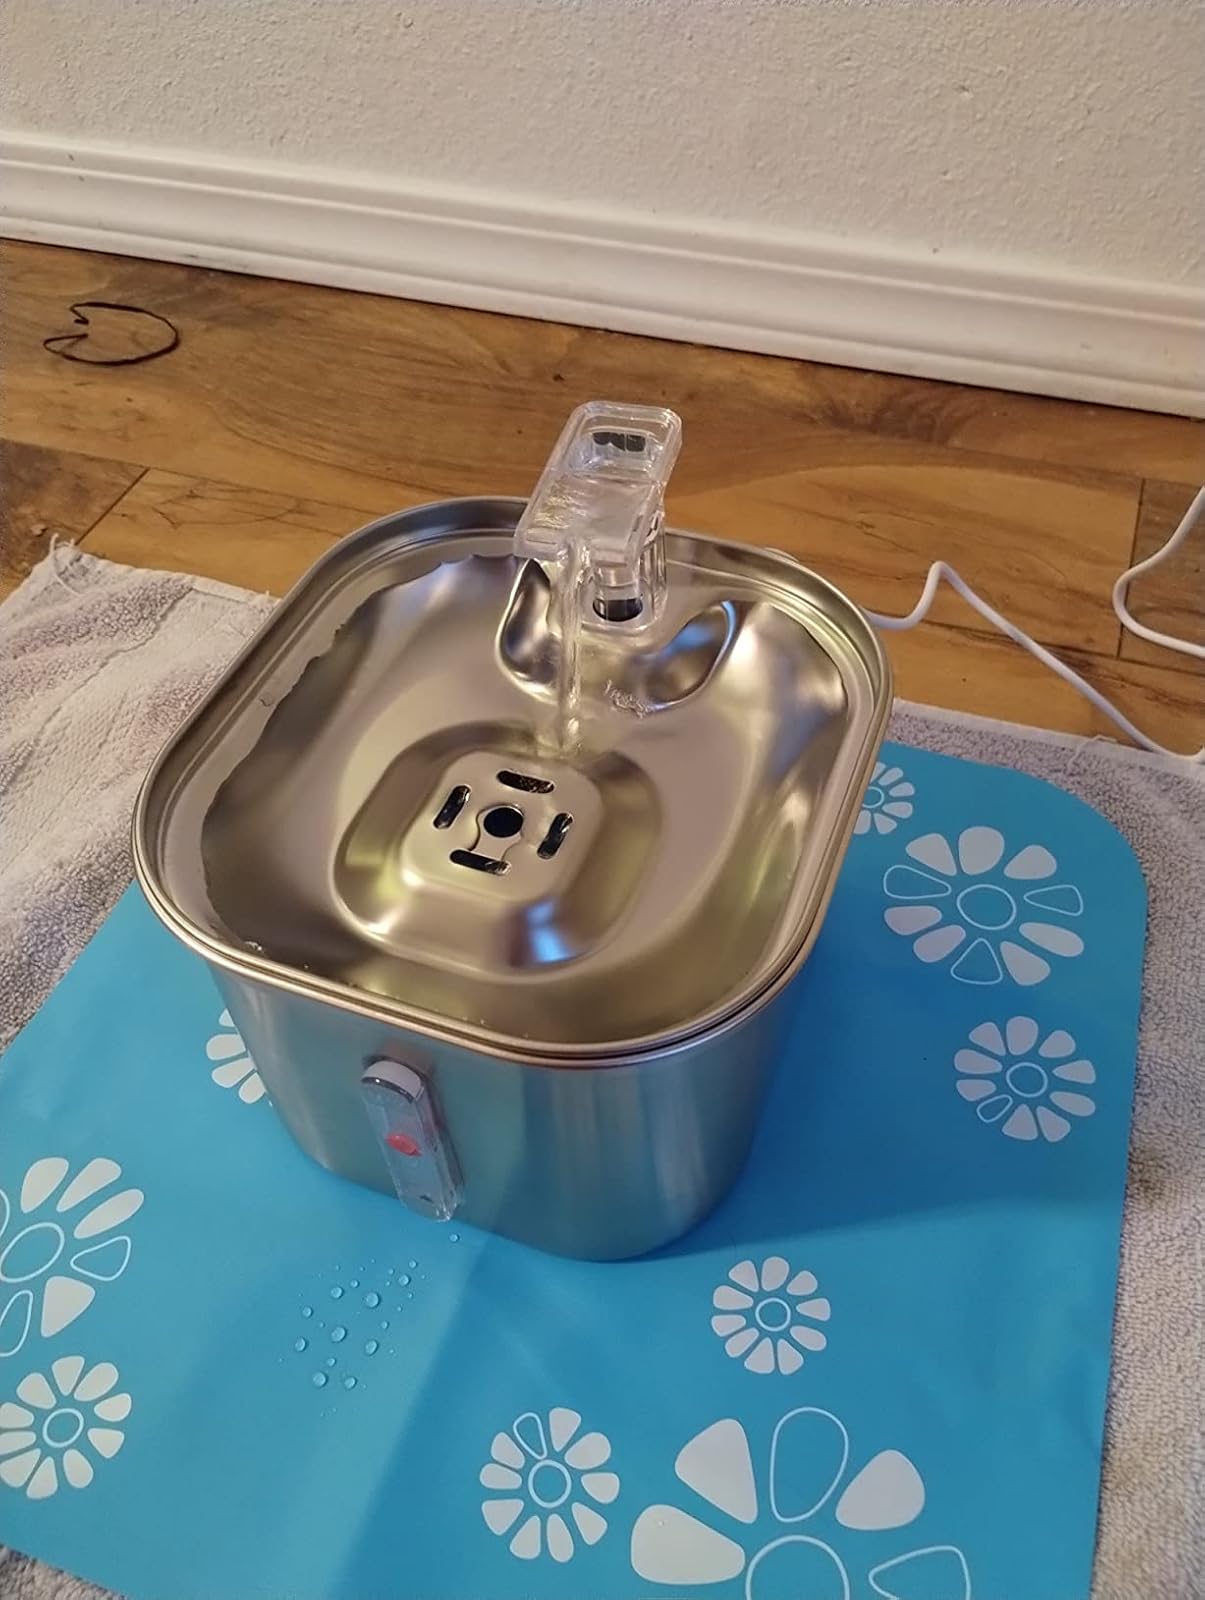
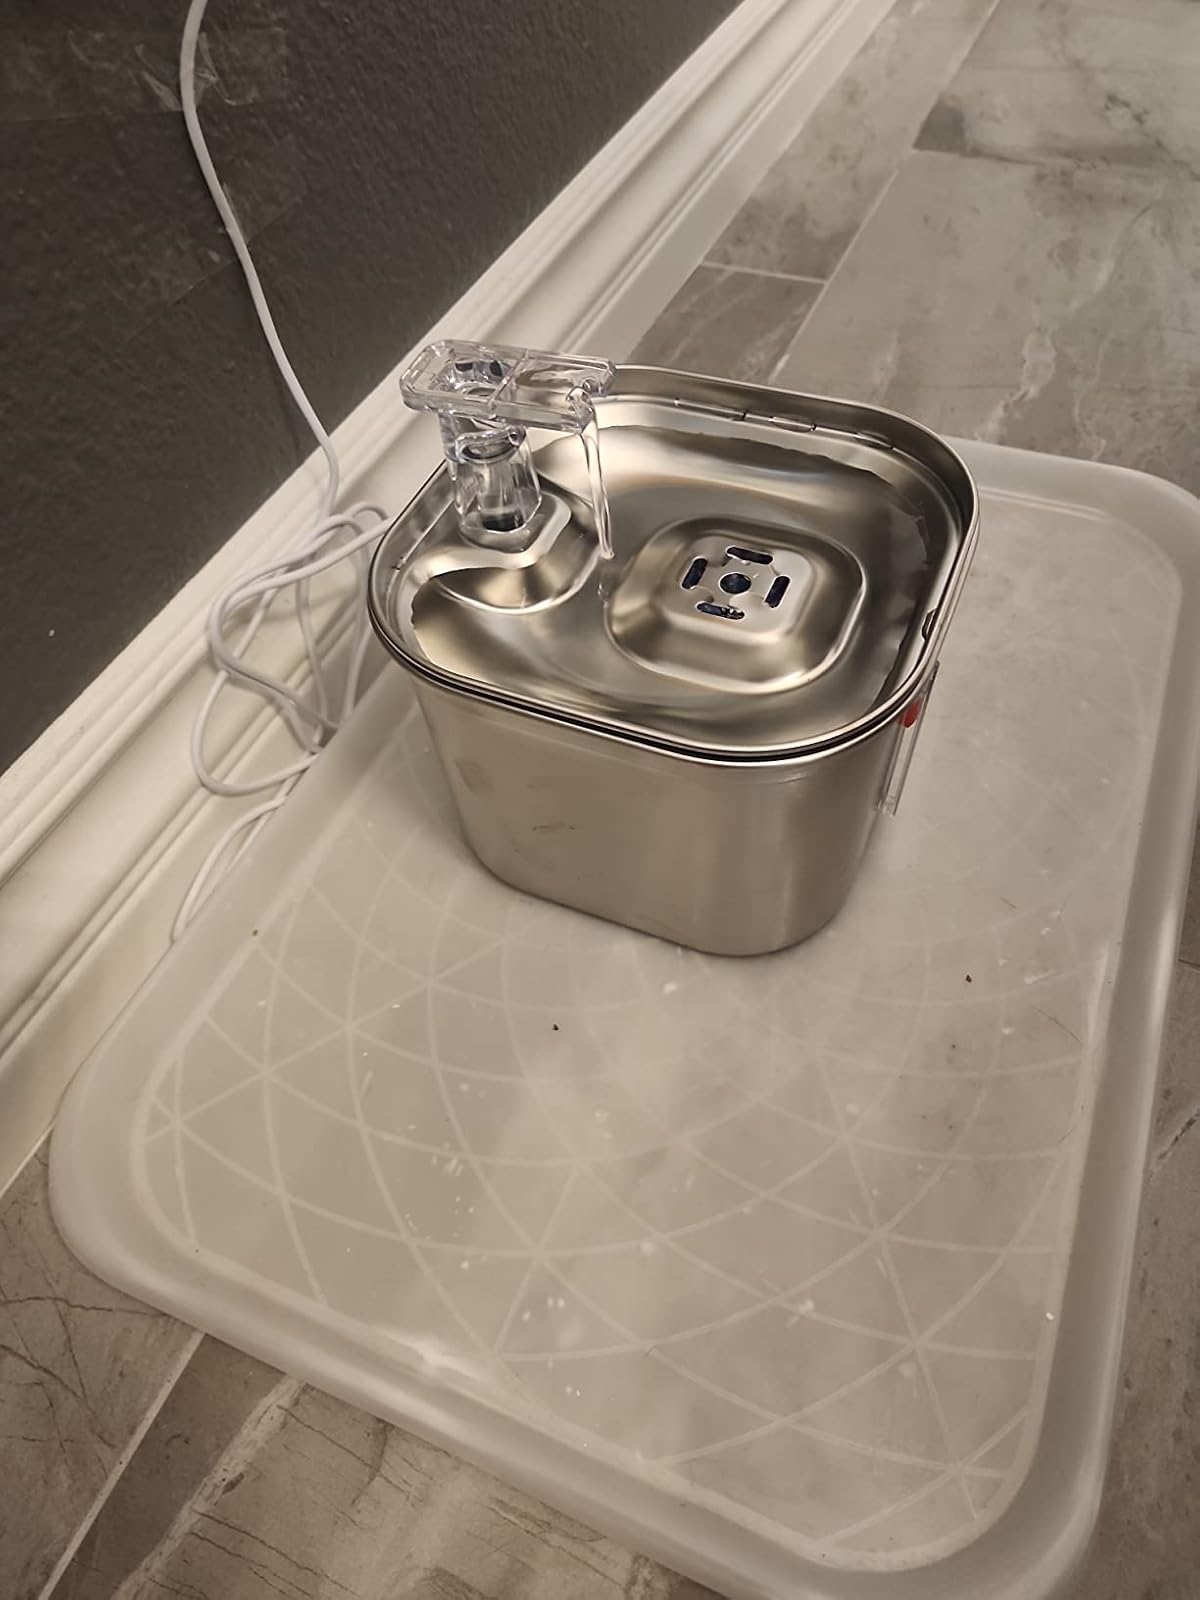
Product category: items_bowl
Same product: yes